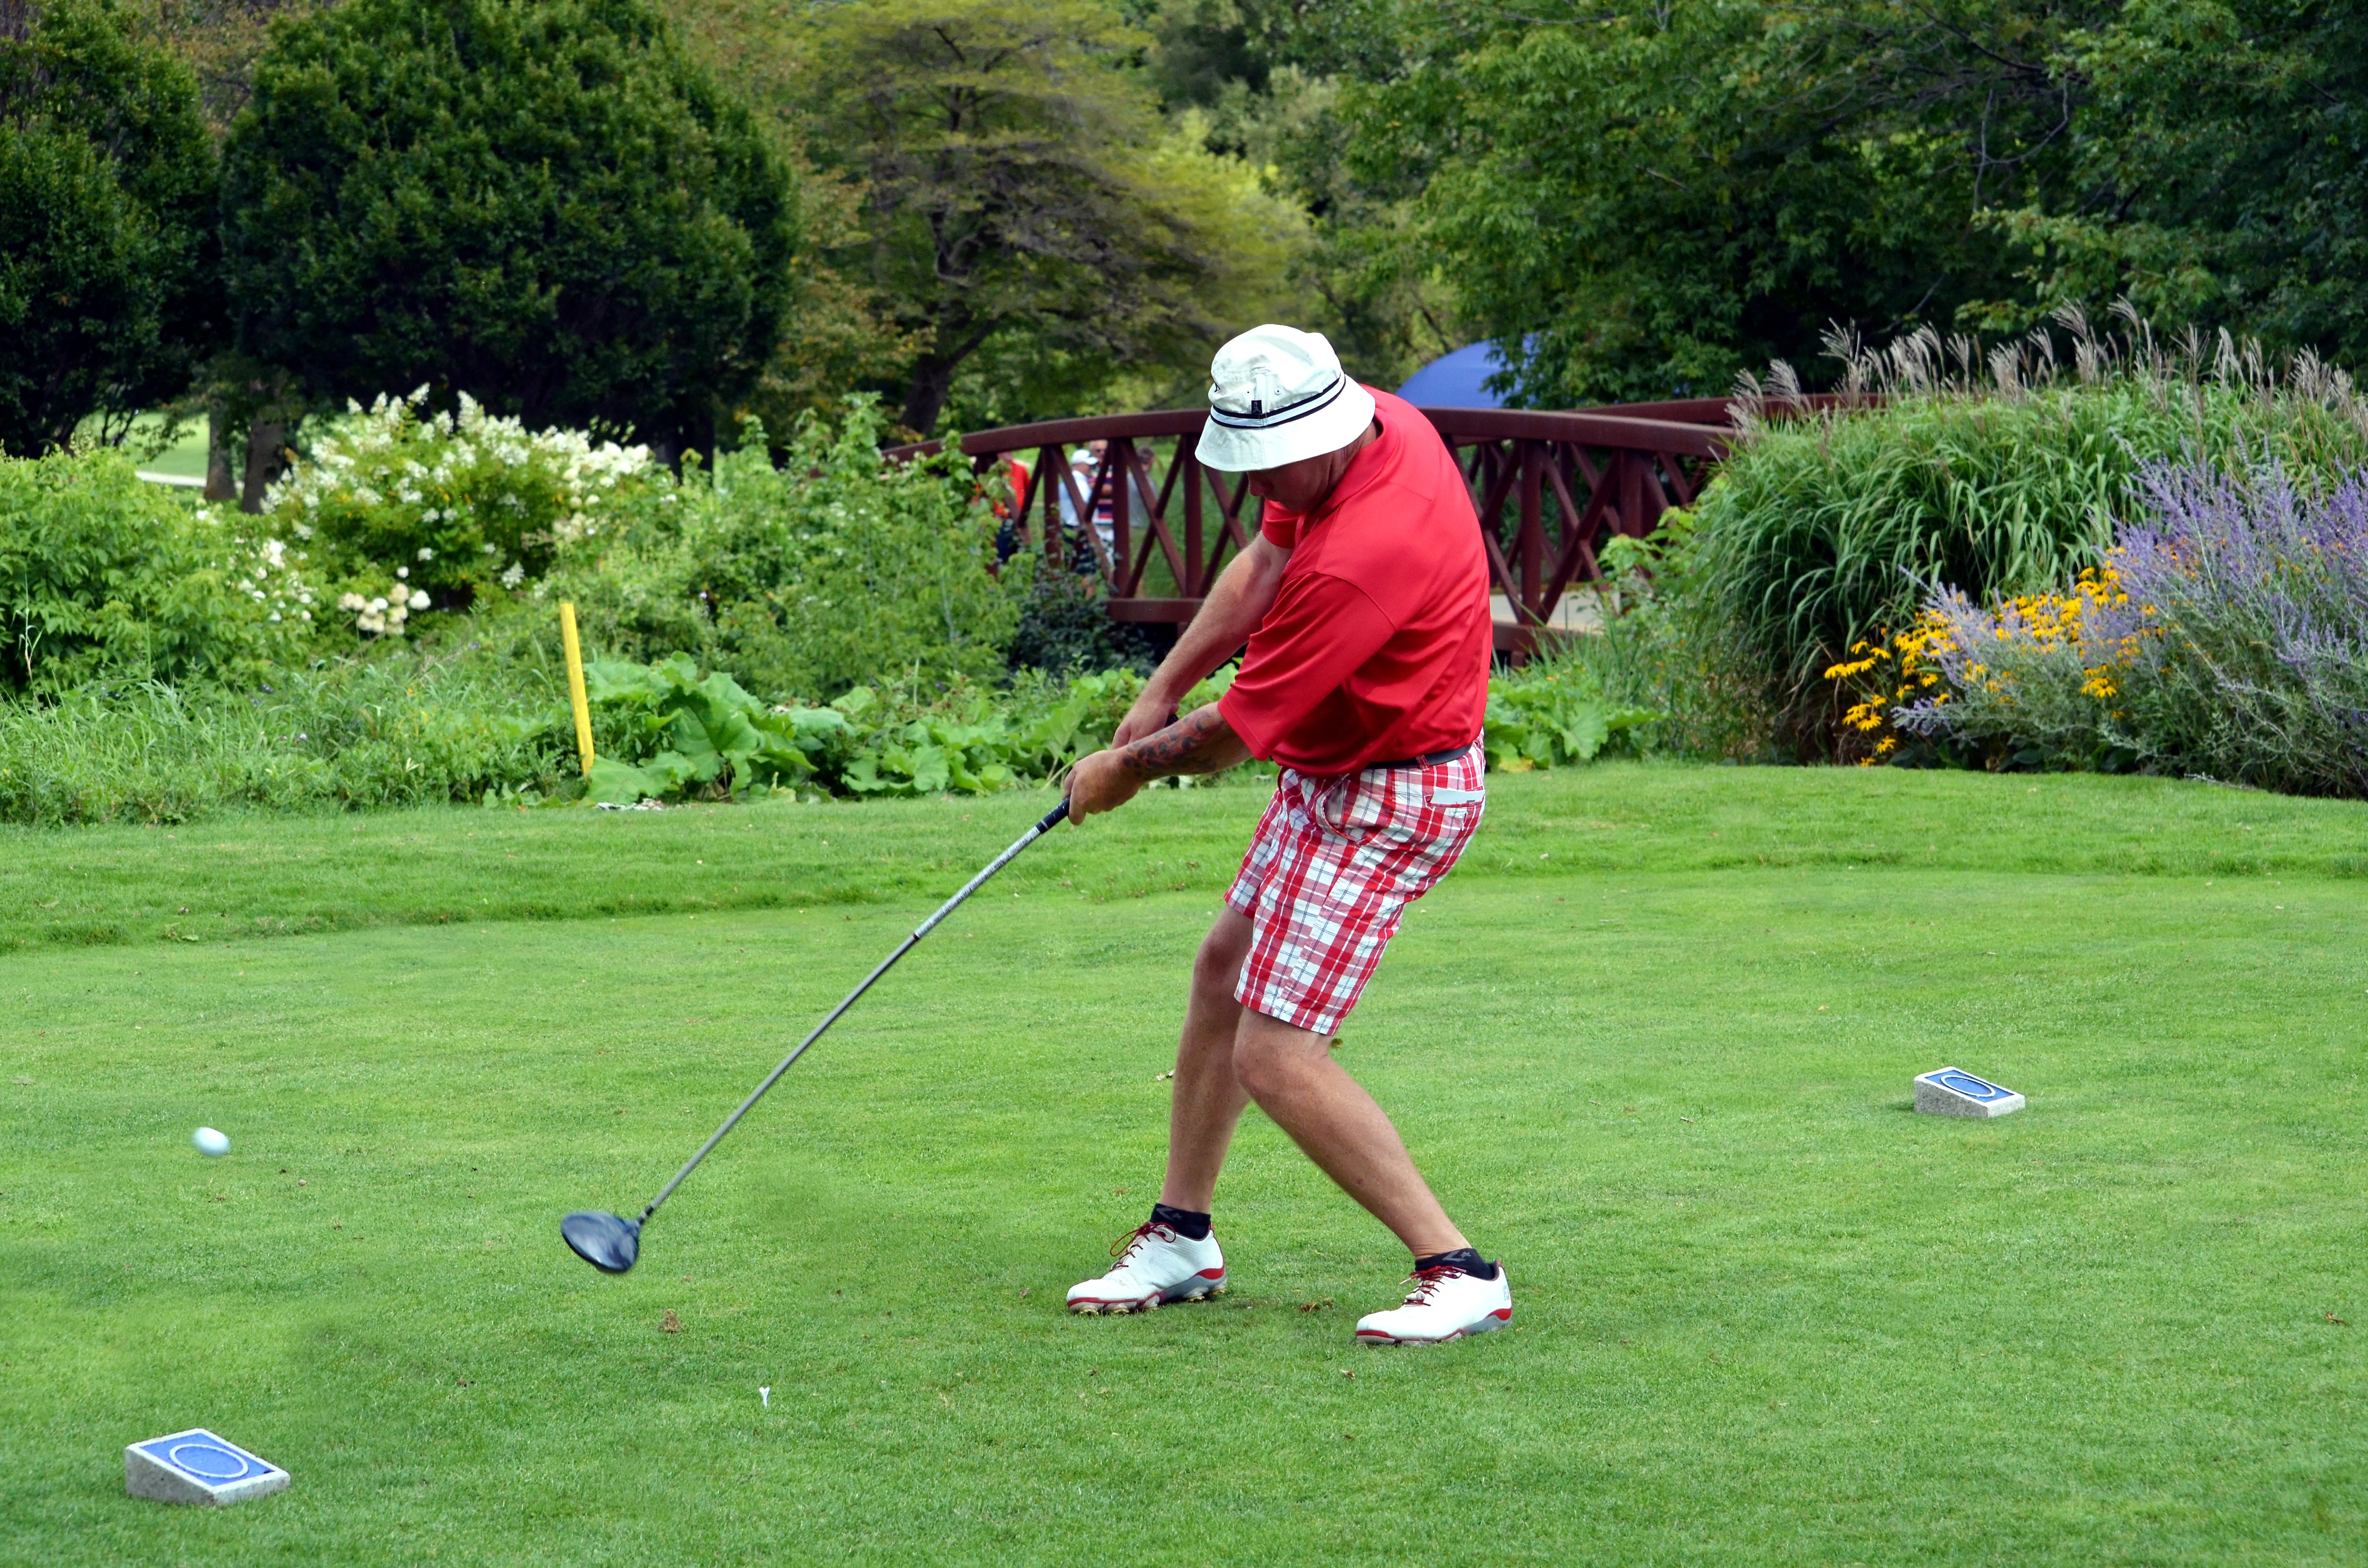
man, nature, grass, outdoor, sport, game, play, male, recreation, green, club, exercise, leisure, swing, player, golf, activity, golf course, golfing, golf ball, trees, impact, sports, ball, shot, course, tee, fairway, driver, tournament, strike, hobby, hit, golfer, golf tee, teeing, stroke, golf clubs, ball game, golf swing, teeing ground, outdoor recreation, left handed, individual sports, competition event, pitch and putt, professional golfer, fourball, golf glove, lefty